Rushdi al-Kikhya

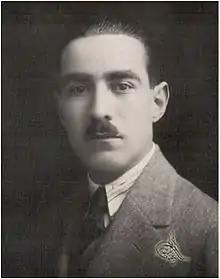
Rushdi al-Kikhya in 1932

Rushdi al-Kikhya (1899 – 14 March 1987) was a Syrian political leader who founded the People's party in 1948. Kikhya was elected as a Speaker of the Parliament of Syria between 1949 and 1951, and he was elected five terms as a member of the Syrian Parliament (MP) (1936, 1943, 1947, 1949 and 1954). Kikhiya also served as minister of interior in 1949.